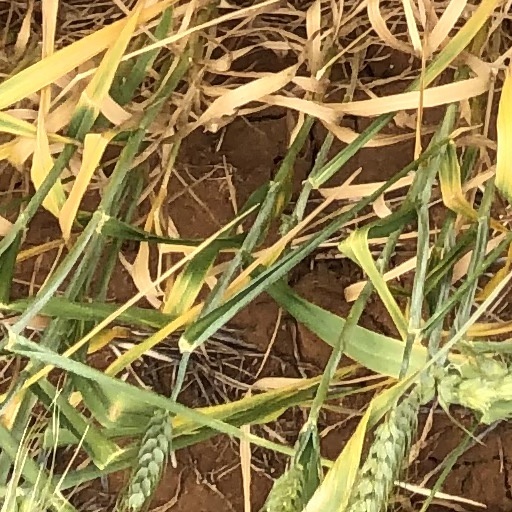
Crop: wheat